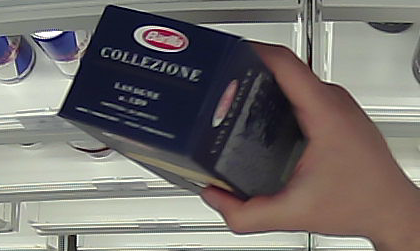
Product: barilla_lasagne